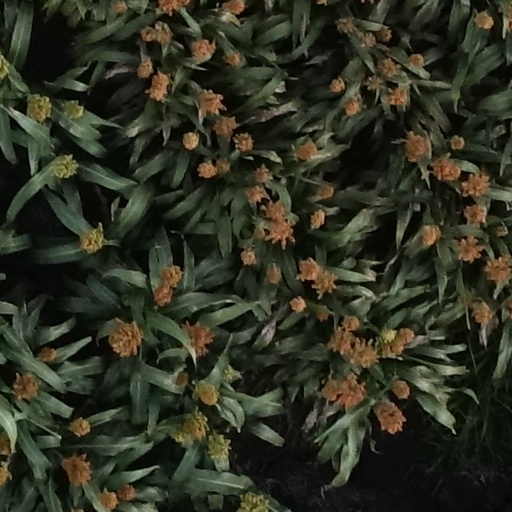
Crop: sorghum